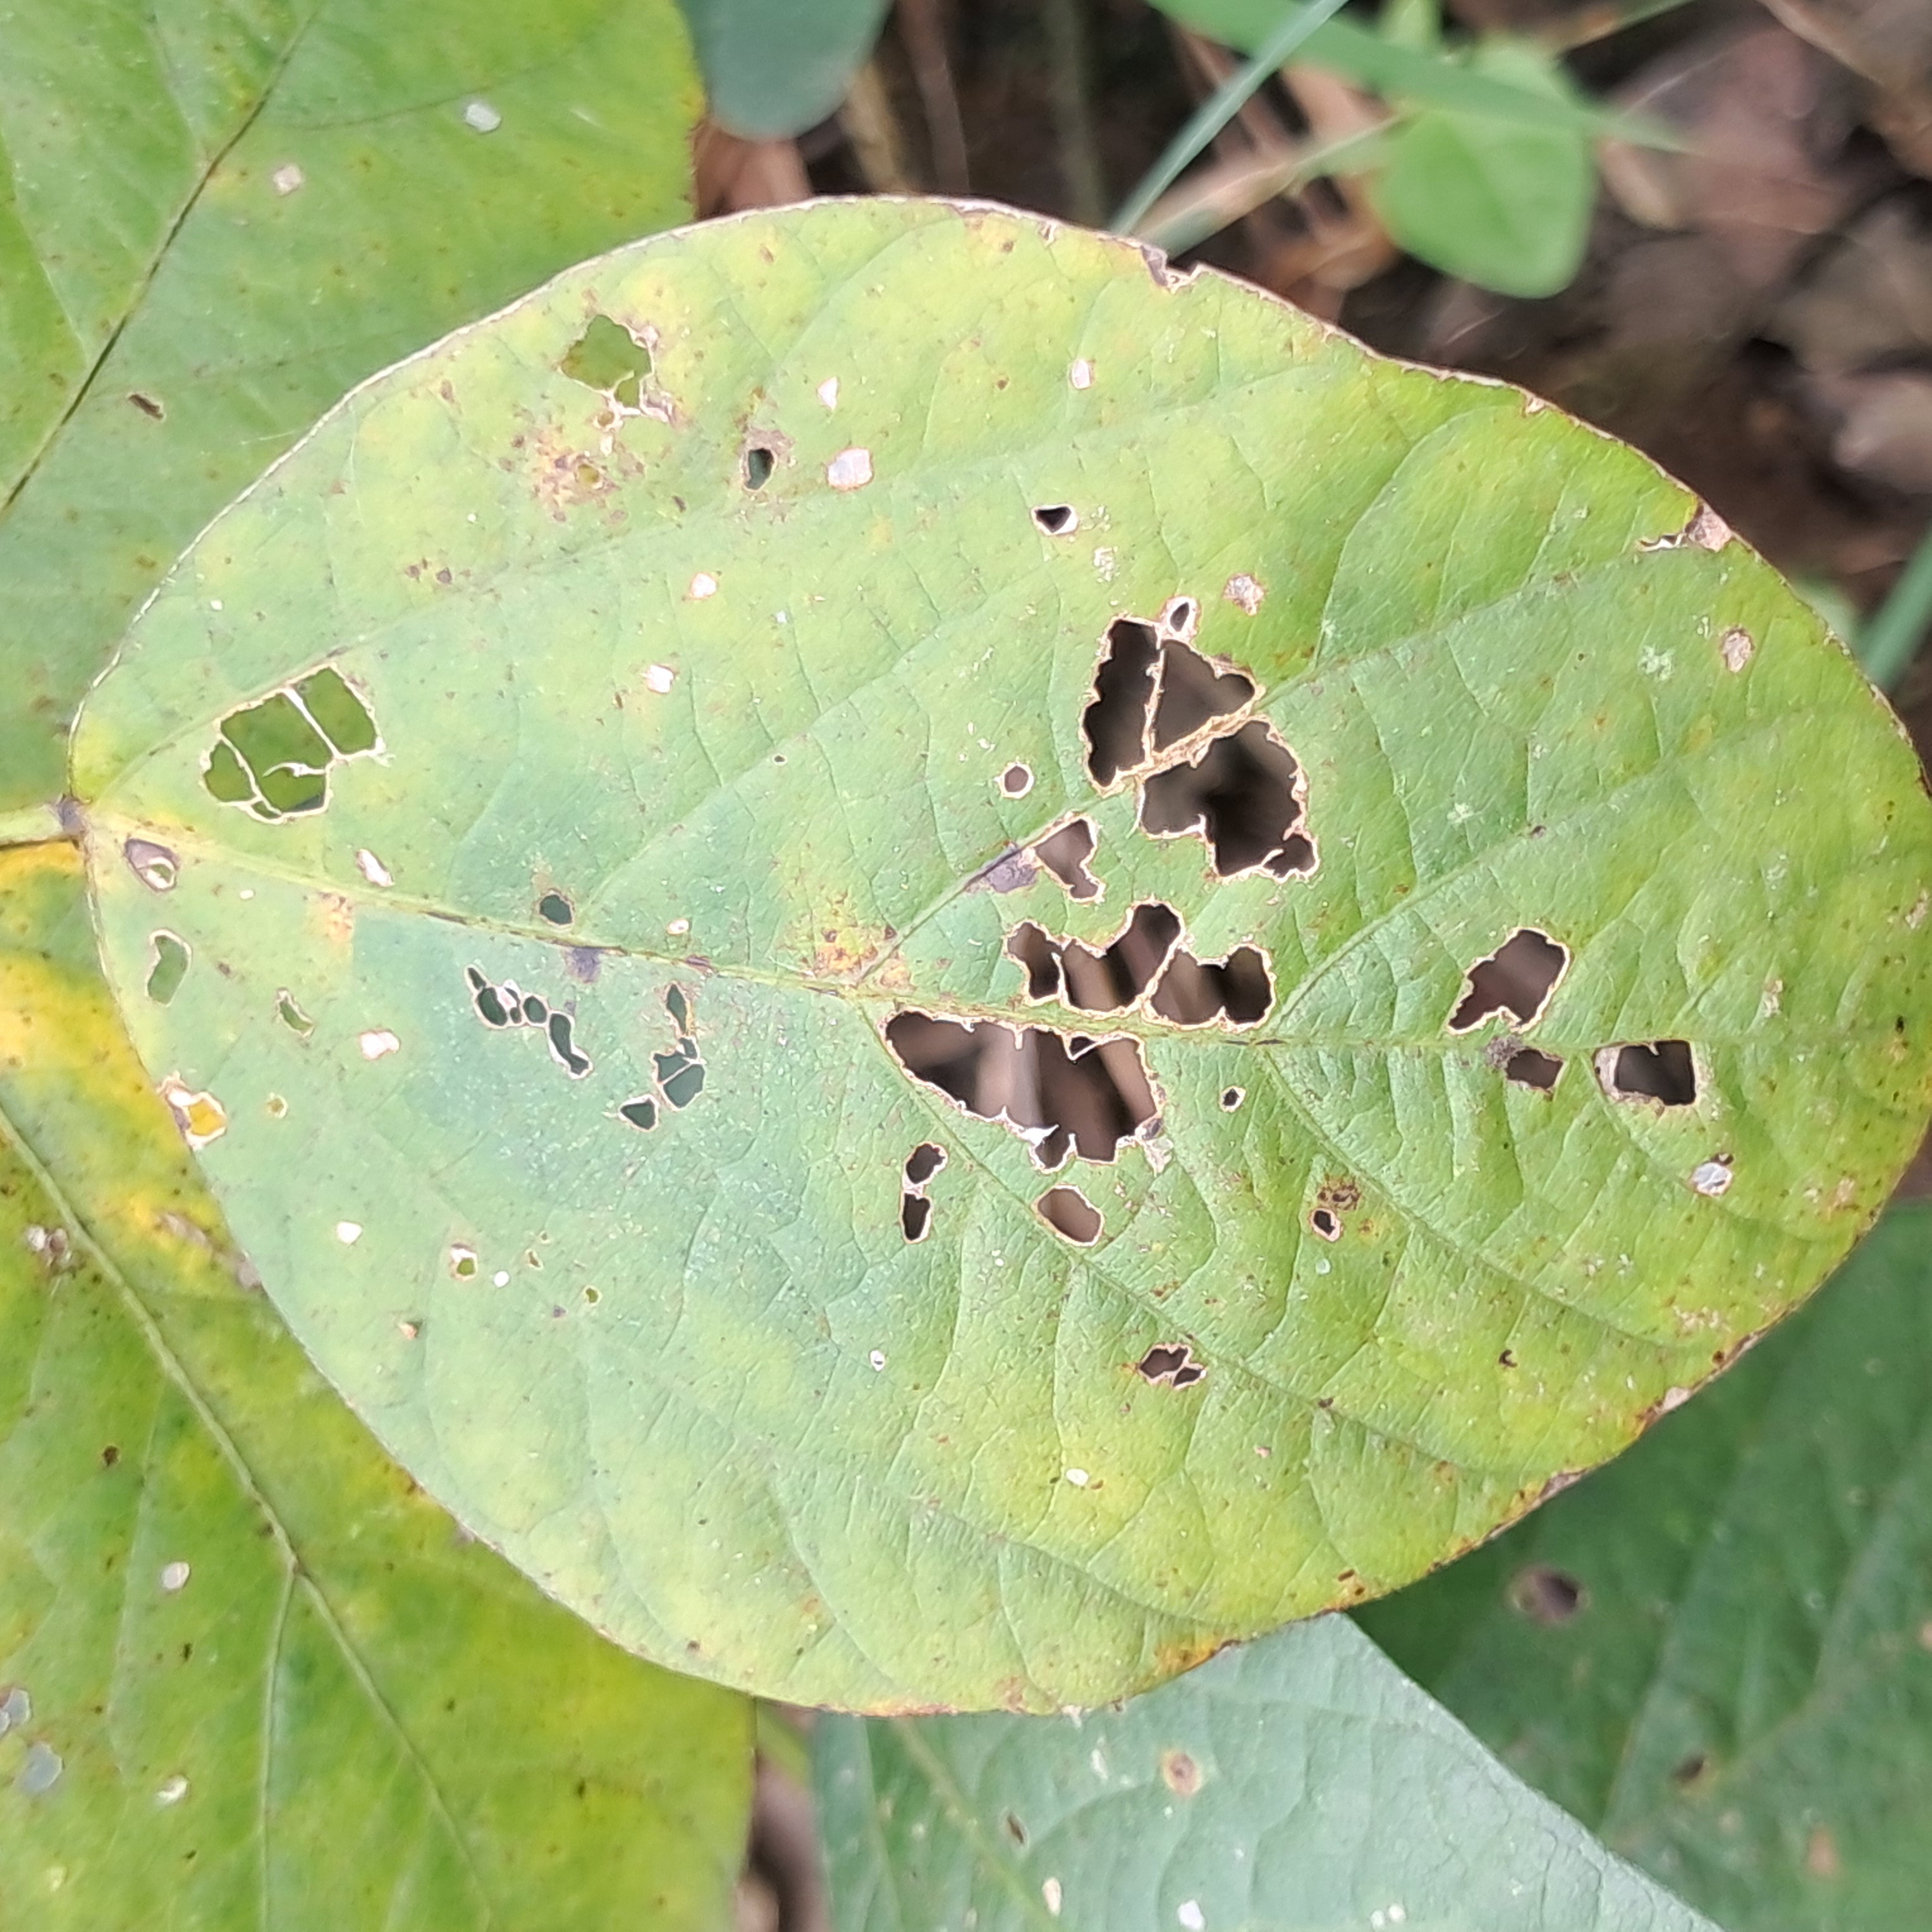
Label: Caterpillar_Semilooper_Pest